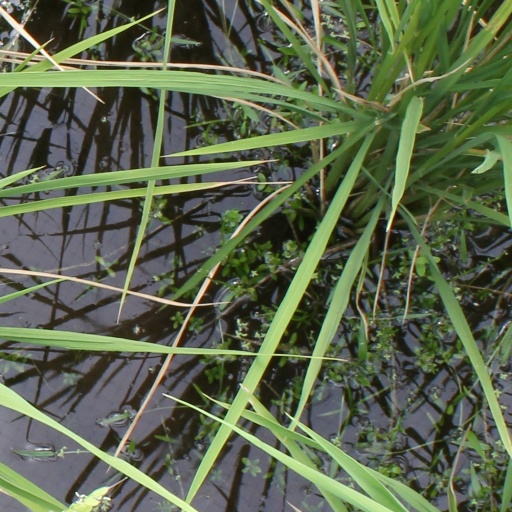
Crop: rice